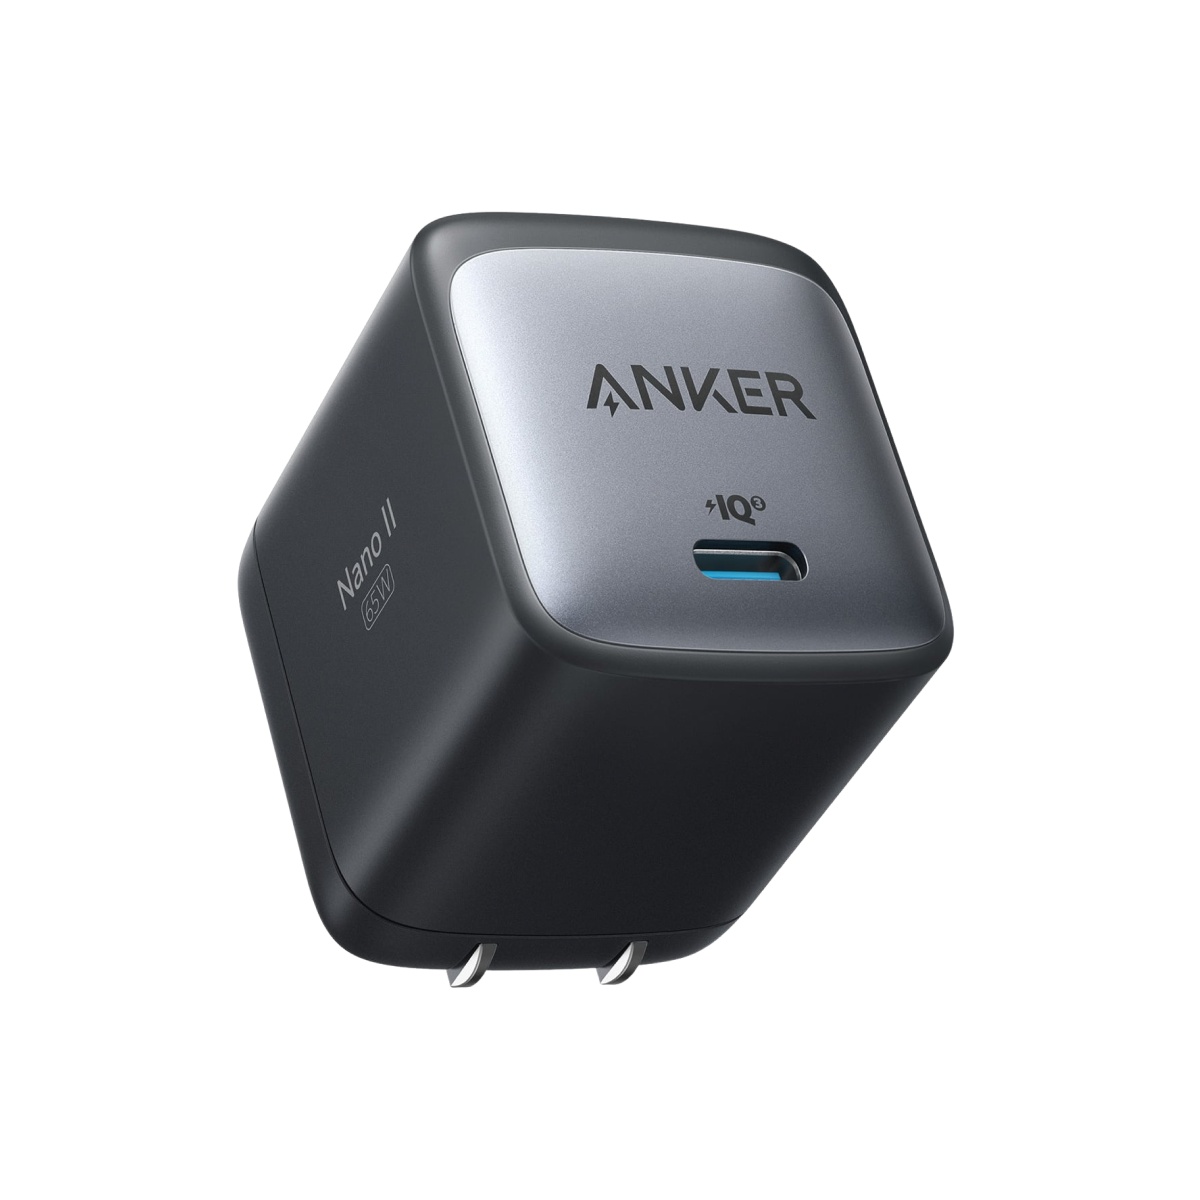
Anker 715 Charger (Nano II 65W) USB-C
Anker 715 Charger (Nano II 65W) USB-C
Brand: Anker
Category: Electronics > Electronics Accessories > Power > Power Adapters & Chargers